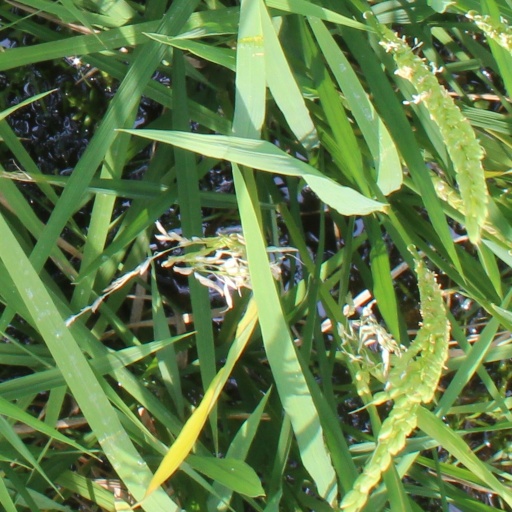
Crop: rice